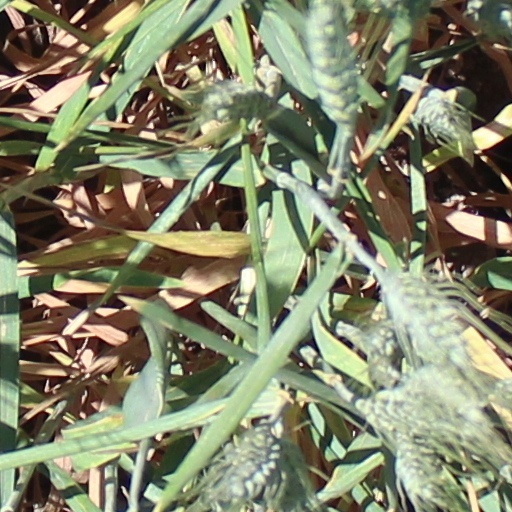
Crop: wheat